Visual Basic (classic)

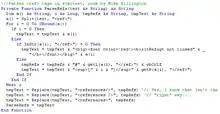
A function using the If, Then, Else and Dim statements

Visual Basic has notable features and characteristics that are in some cases different than other BASIC variants or from other common languages: